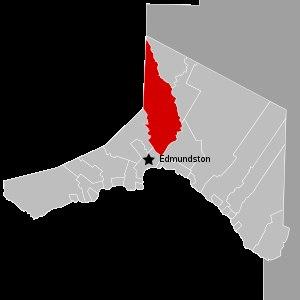
La paroisse de Saint-Joseph est à la fois une paroisse civile et un district de services locaux canadien un DSL du comté de Madawaska, au nord-ouest du Nouveau-Brunswick.